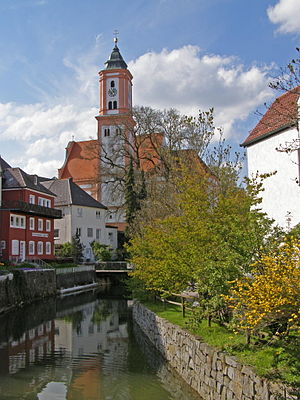
Krumbach (Schwaben) / Historie
Krumbach (Schwaben) er den næststørste by i Landkreis Günzburg i Regierungsbezirk Schwaben i den tyske delstat Bayern.